Thomas Pynchon

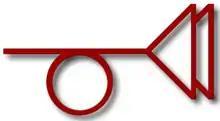
Pynchon created the "muted post horn" as a symbol for the secret "Trystero" society in "The Crying of Lot 49."

After leaving Cornell, Pynchon began to work on his first novel, "V". From February 1960 to September 1962, he was employed as a technical writer at Boeing in Seattle, where he compiled safety articles for the "Bomarc Service News", a support newsletter for the BOMARC surface-to-air missile deployed by the U.S. Air Force. Pynchon's experiences at Boeing inspired his depictions of the "Yoyodyne" corporation in "V." and "The Crying of Lot 49", and both his background in physics and the technical journalism he undertook at Boeing provided much raw material for "Gravity's Rainbow". "V." won the William Faulkner Foundation Award For Notable First Novel and was a finalist for the National Book Award.